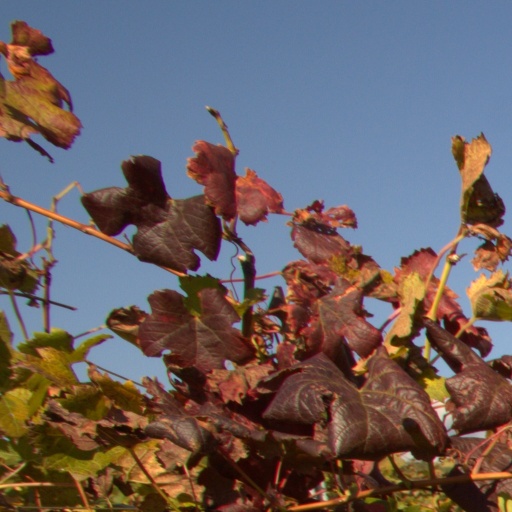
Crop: grape